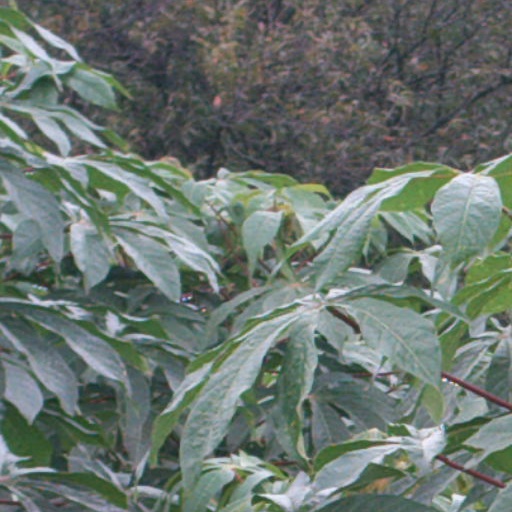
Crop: cassava